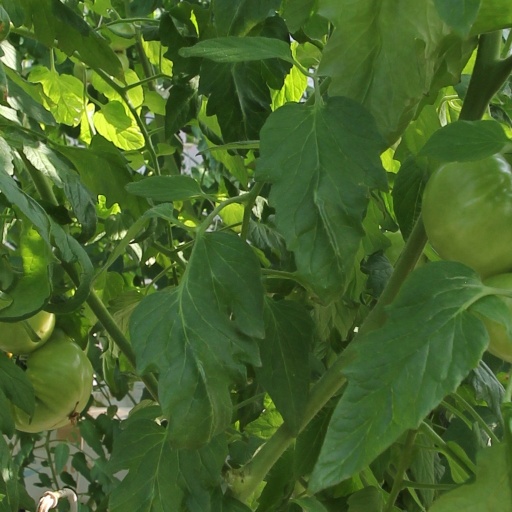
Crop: tomato